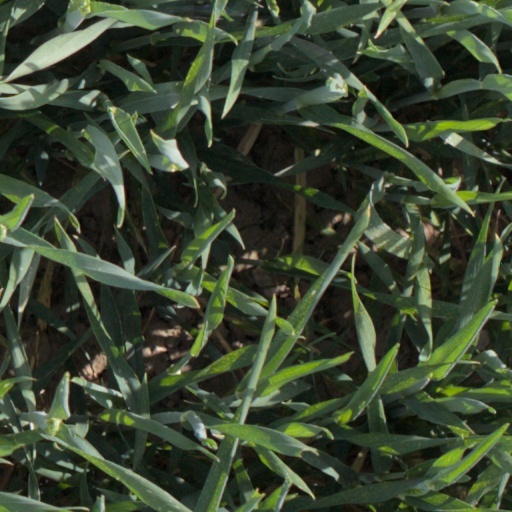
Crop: wheat